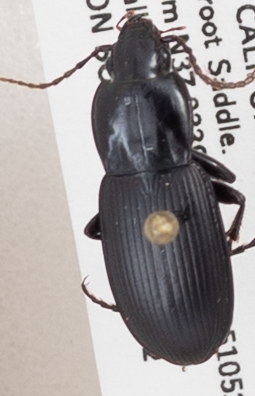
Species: Pterostichus ordinarius
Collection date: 2019-05-22
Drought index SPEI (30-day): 0.992
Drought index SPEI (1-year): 0.348
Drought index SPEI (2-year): -0.142